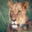
Label: lion